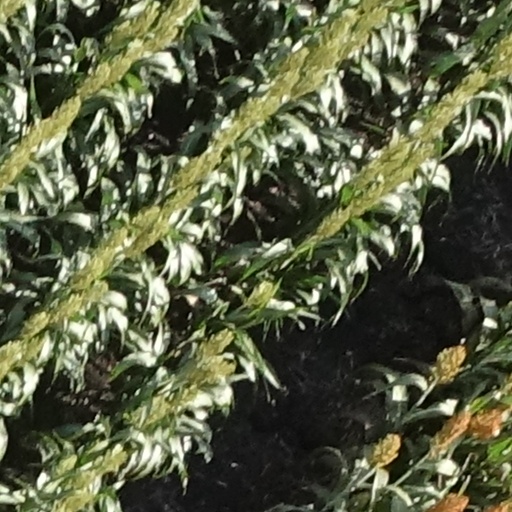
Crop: sorghum